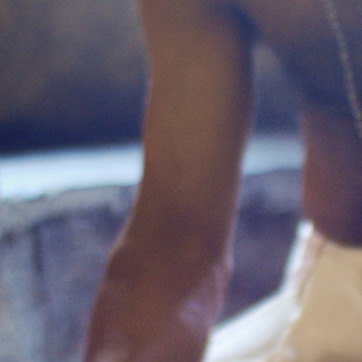
Material: skin